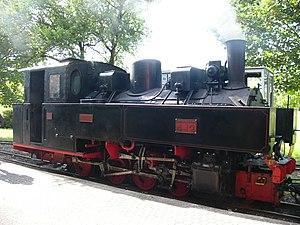
Locomotive 040T Franco-Belge au bois de Bellébat
Le Musée des Transports de Pithiviers est un musée français consacré aux chemins de fer à voie de 60 cm installé dans la ville de Pithiviers, le département du Loiret et la région Centre-Val de Loire. Il est basé sur une partie des infrastructures et du matériel roulant de l'ancien tramway départemental de Pithiviers à Toury.
La Société franco-belge de matériel de chemins de fer, devenue Soferval, est une société qui fabriquait du matériel roulant ferroviaire, et plus particulièrement des locomotives à vapeur puis des locomotives Diesel, électriques et des rames automotrices.
La tenderisation est l'action de transformer une locomotive à vapeur ayant un tender en une locomotive-tender.
La liste des locomotives protégées aux monuments historiques, recense les locomotives de France classées ou inscrites aux monuments historiques.